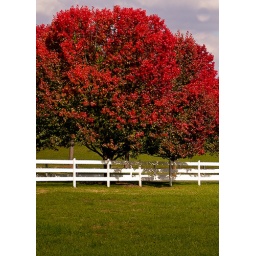
the colors of Fall in NC - horse field fencing & bradford pear